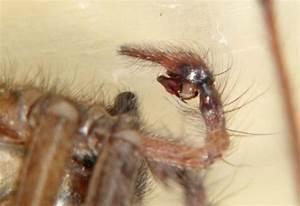
spider